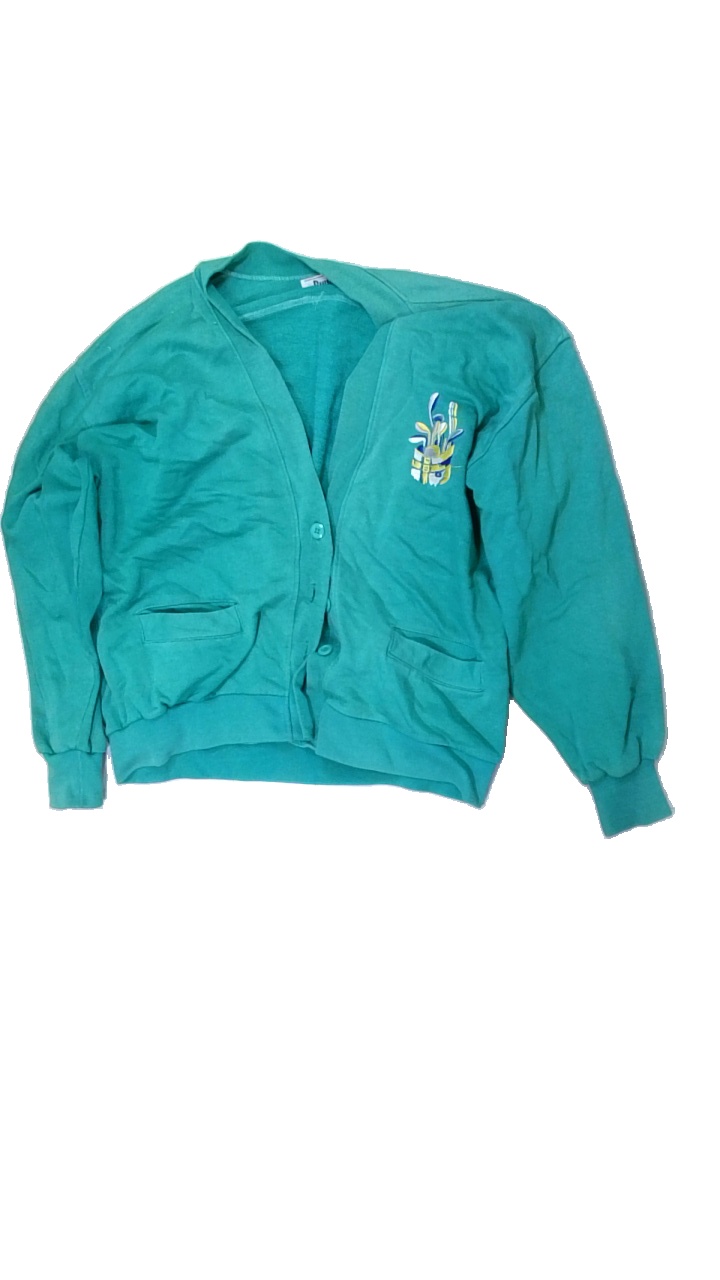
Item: Cardigan (Men)
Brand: Burton
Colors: Green
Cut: v-collar
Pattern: Embroidered
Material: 54% Cott 46% Poly
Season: All
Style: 80s
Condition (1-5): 2
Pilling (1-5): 4
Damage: Washed out
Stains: Minor
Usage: Export
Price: <50